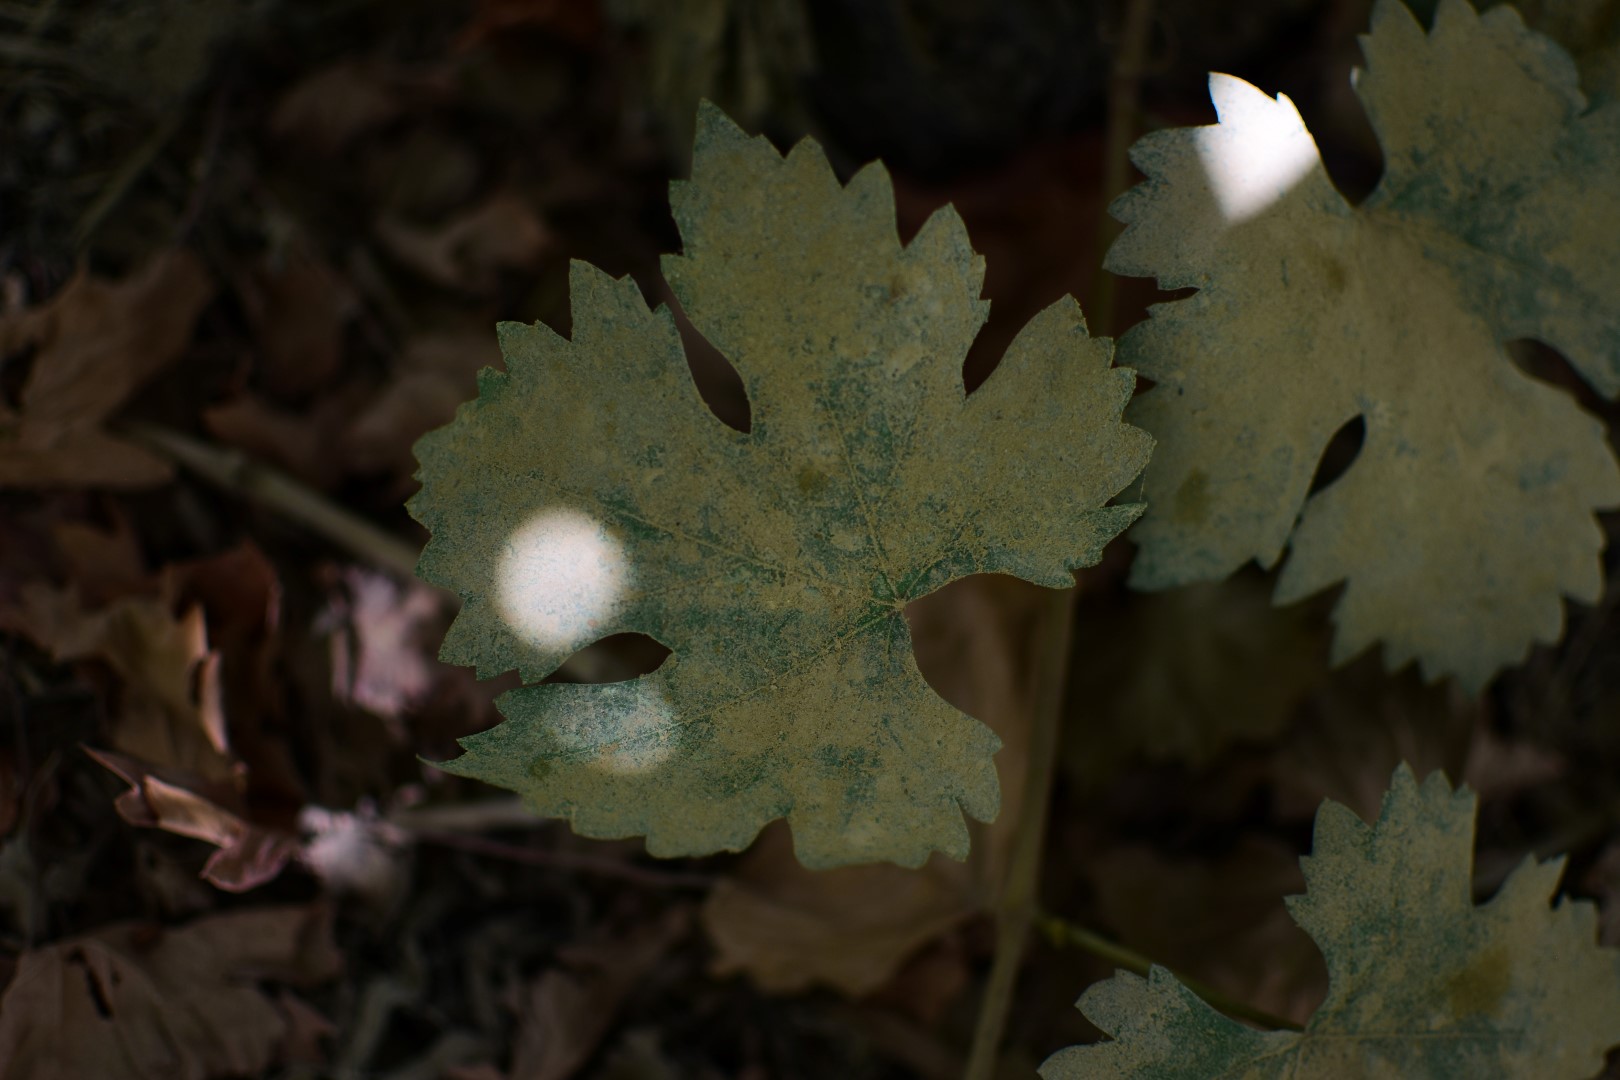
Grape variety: Shdah